Pima County Courthouse

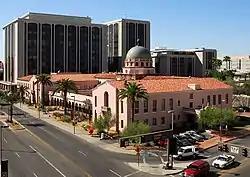
Pima County Courthouse

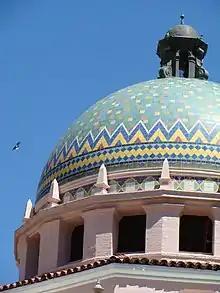
Tiled dome of courthouse

Pima County Courthouse is the former main county courthouse building in downtown Tucson, Arizona It is listed on the National Register of Historic Places. It was designed by Roy Place in 1928 in Mission Revival and Spanish Colonial Revival style architecture.